Pomors

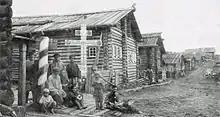
Pomor village, early 20th century

The Pomors are an ethnographic group traditionally thought to be descended from Russian settlers (primarily from Veliky Novgorod) living on the White Sea coasts and nearby regions, with their southern boundary marked by a watershed dividing the White Sea basin from river basins that drain southward. They primarily live in Arkhangelsk Oblast. The Pomors are typically considered to be a subgroup of the Russian ethnos.